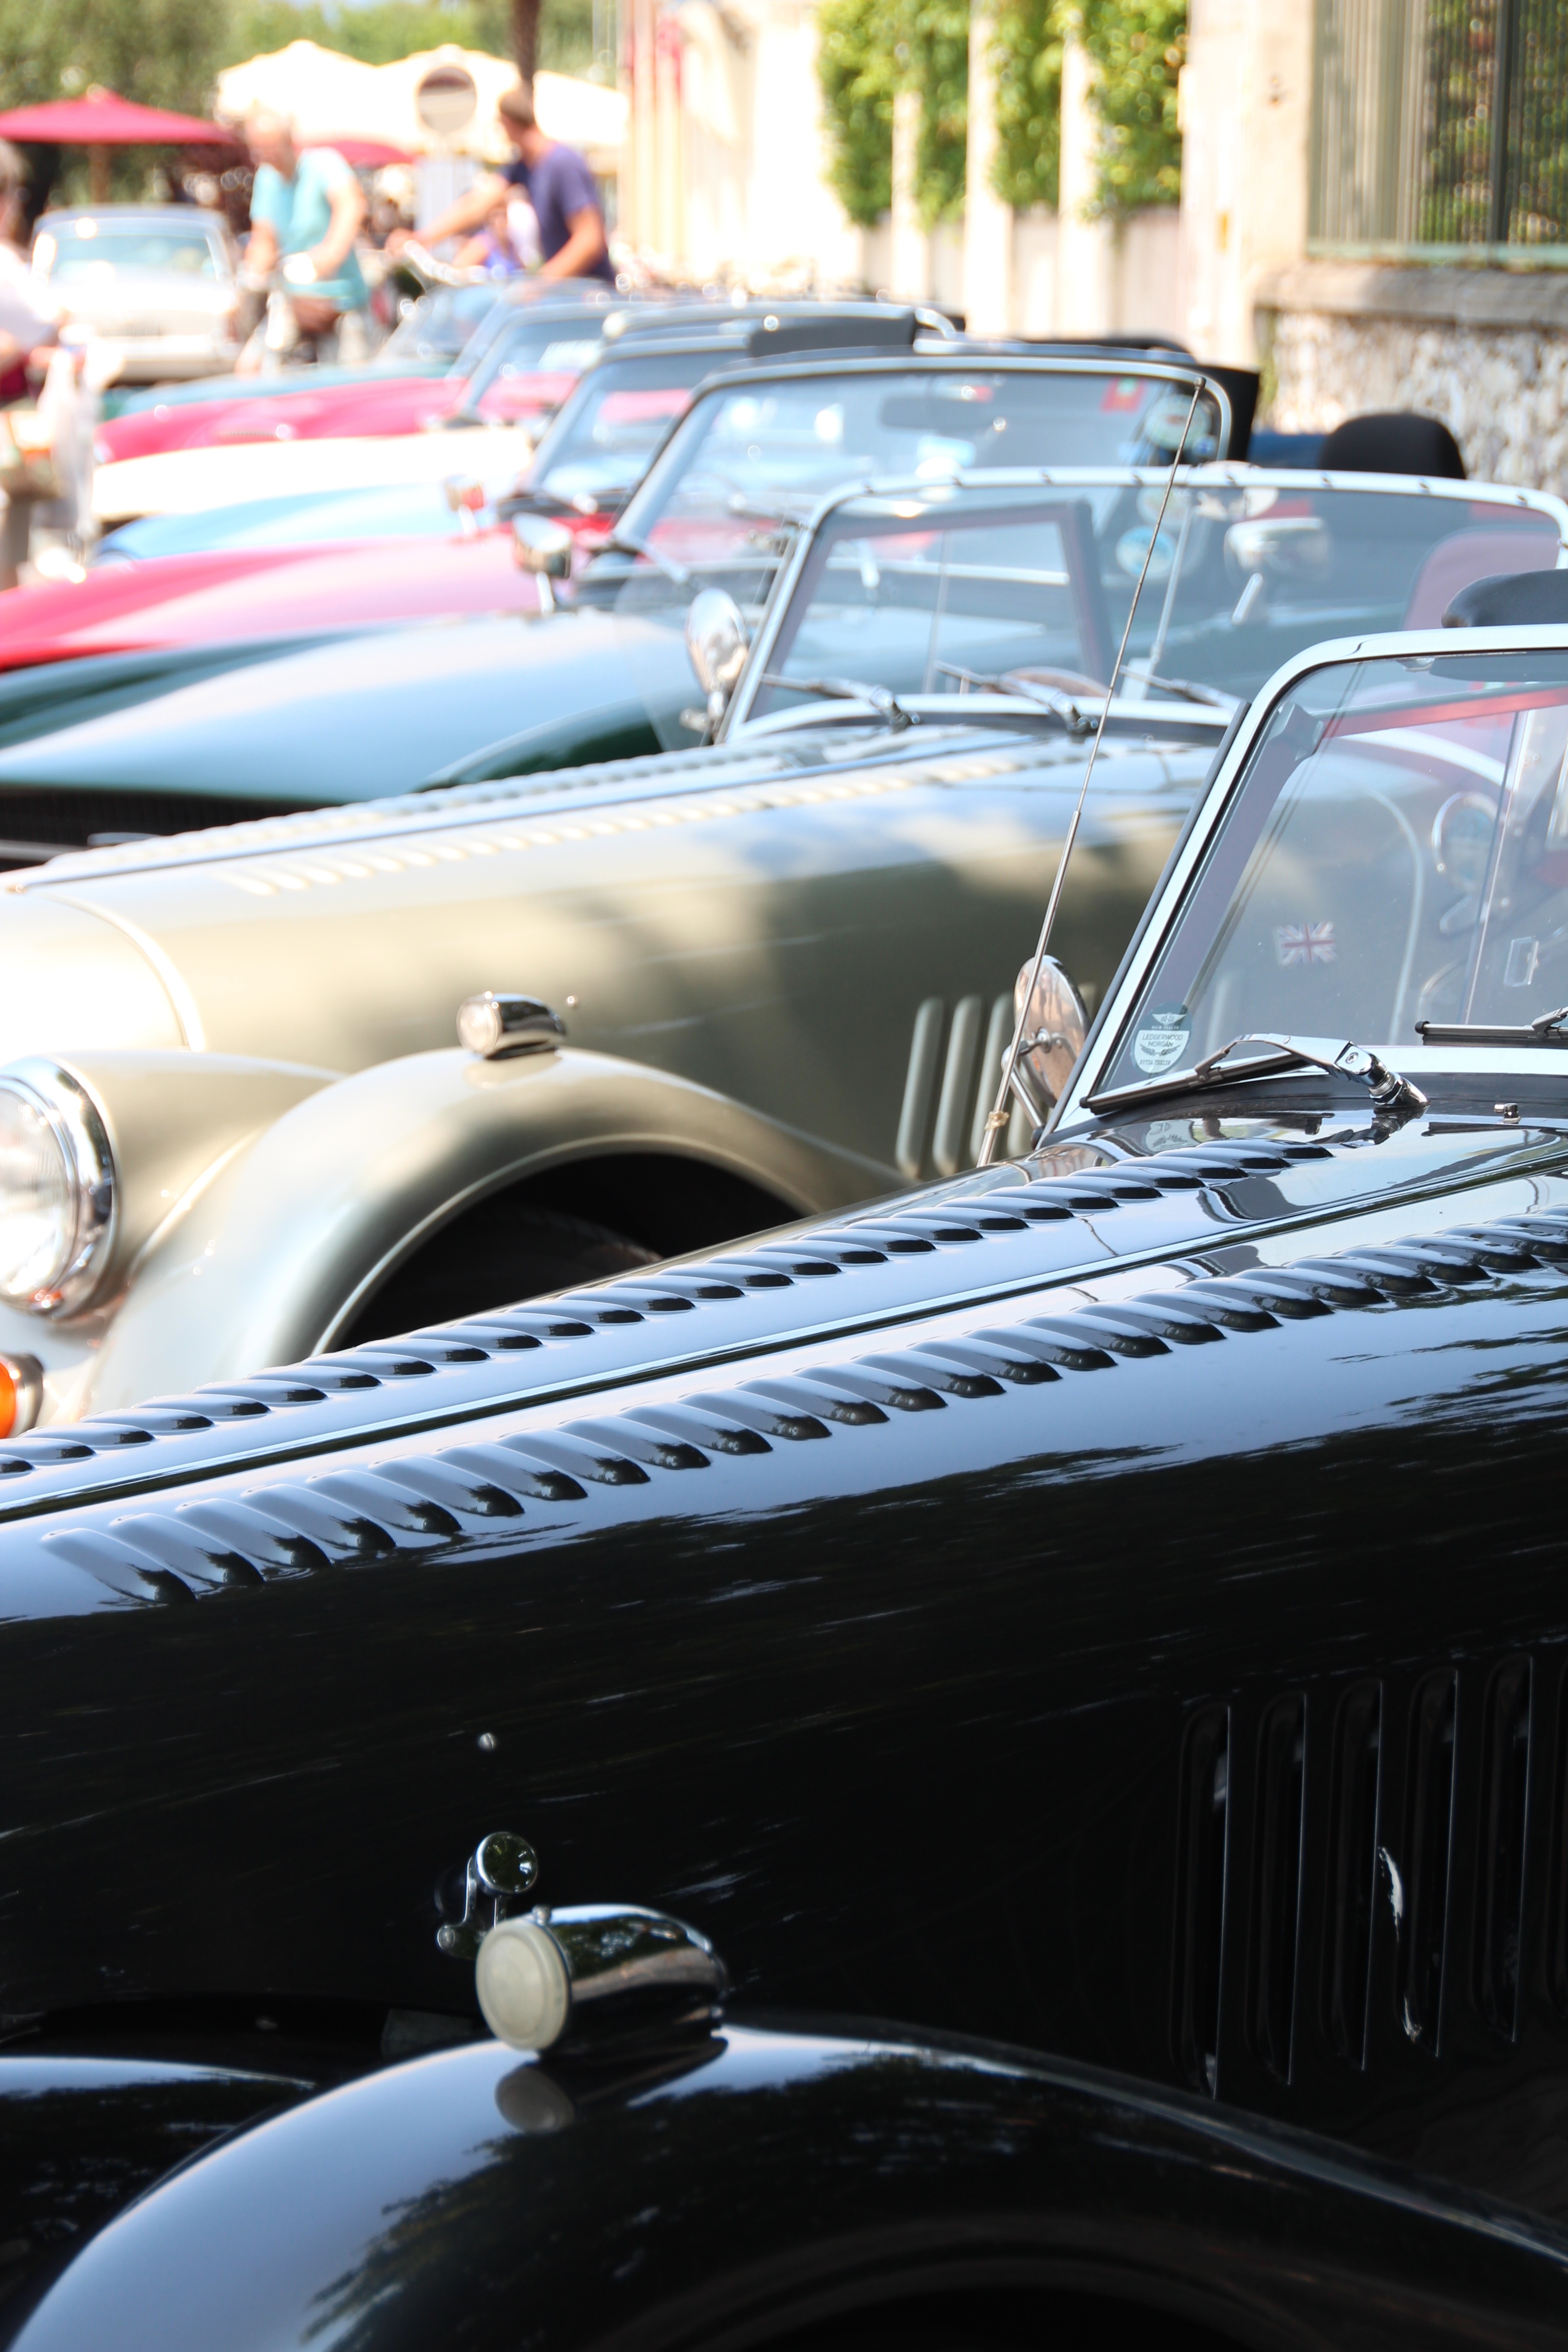
car, wheel, old, vehicle, auto, automotive, sports car, motor vehicle, vintage car, oldtimer, classic, convertible, vehicles, antique car, vintage car automobile, auto show, land vehicle, automobile make, automotive exterior, automotive design, luxury vehicle